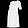
Label: Dress